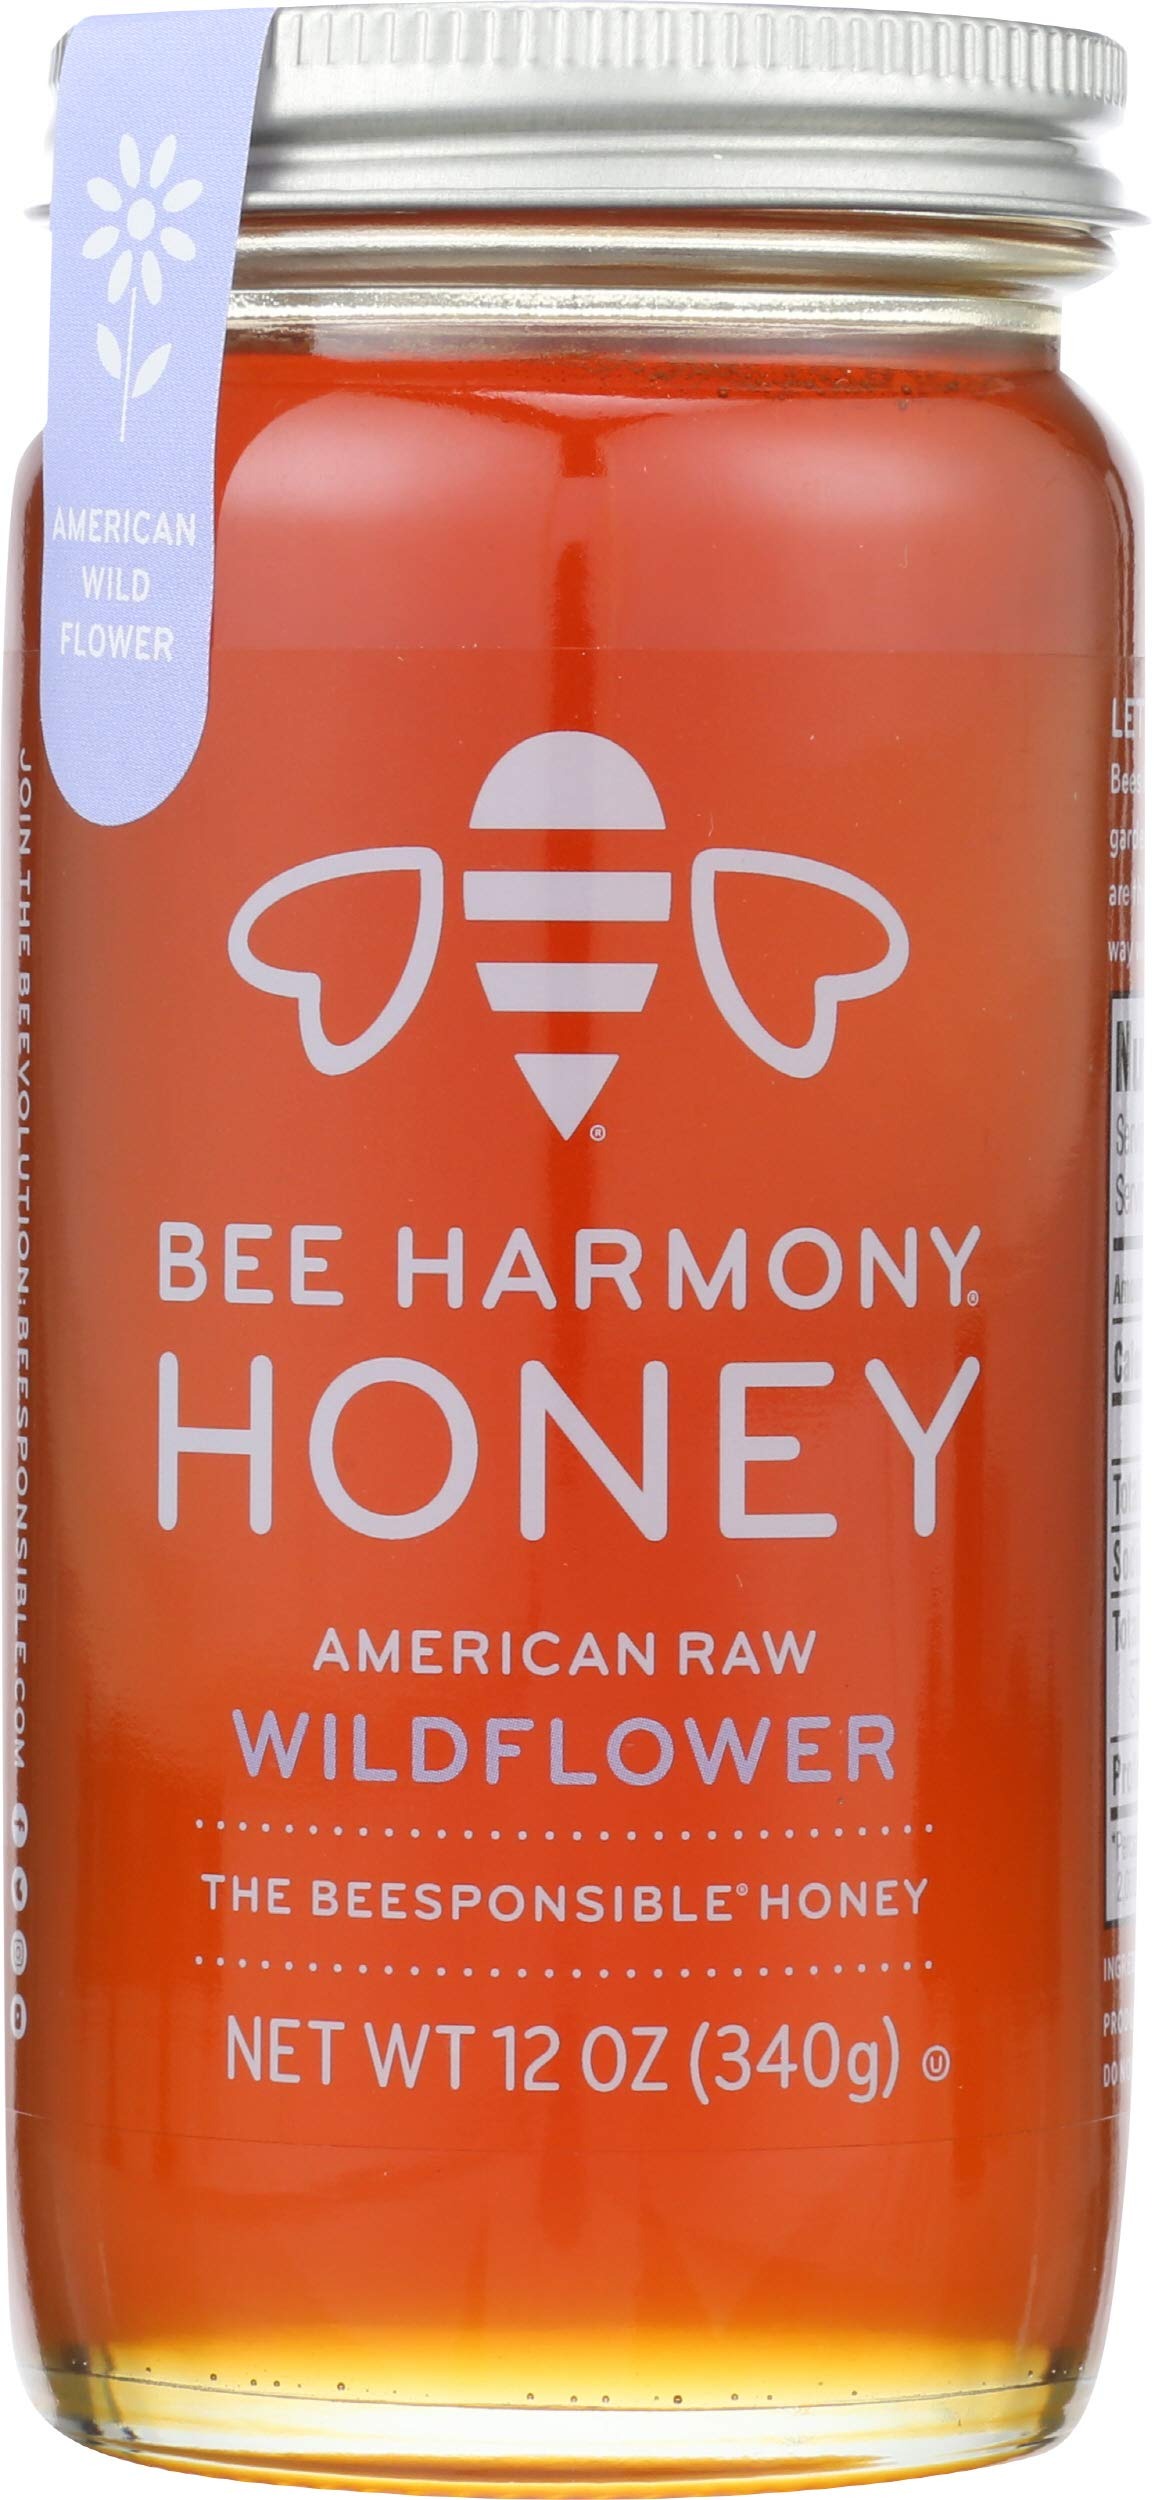
Item Name: Bee Harmony Honey, Raw, American Wildflower, 12 Oz,, (Pack Of 6)
Bullet Point: Premium raw honey
Value: 72.0
Unit: Ounce

Price: 65.17